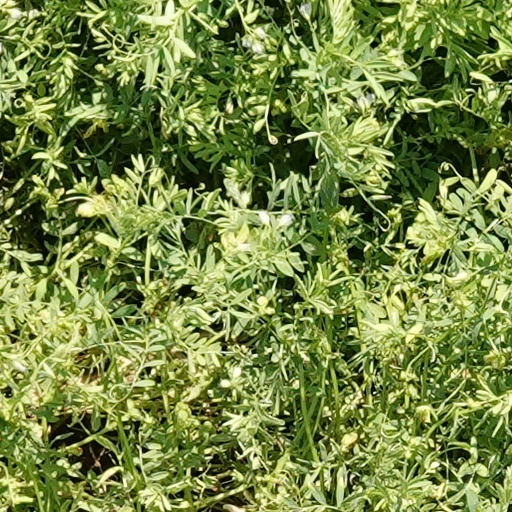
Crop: wheat